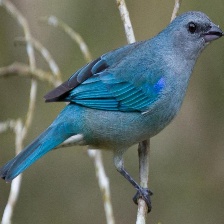
Species: AZURE TANAGER
Scientific name: THRAUPIS CYANOPTERA